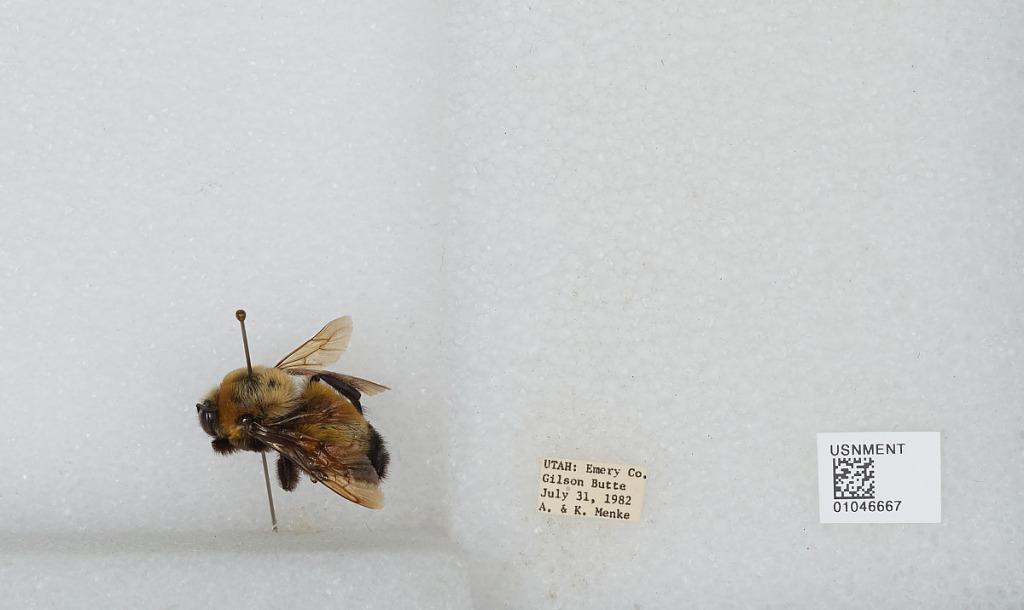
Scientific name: Bombus sp.
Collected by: A. Menke & K. Menke
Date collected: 1982-7-31
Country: United States
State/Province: Utah
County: Emery
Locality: Gilson Butte
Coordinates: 38.5819, -110.618